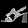
Label: Sandal